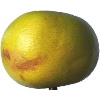
Label: pomelo_sweetie